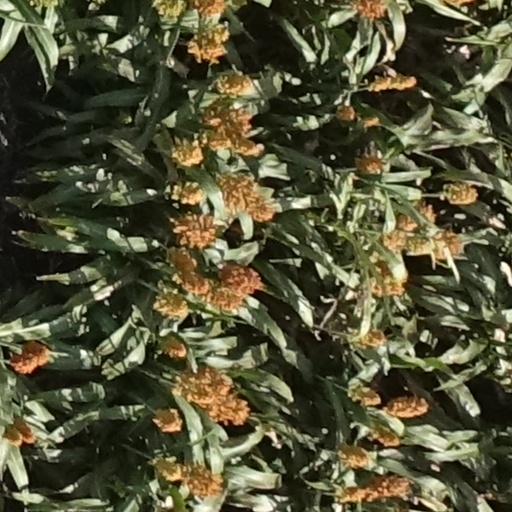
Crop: sorghum